Green percussion rifle

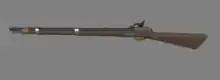
3D model of Green M1867 carbine: square receiver and cylindrical breechblock (bolt) with a small horizontal lever (only the posterior end visible) is clearly visible. Pulling the lever back would move the bolt and the top of the receiver backwards, opening the chamber for loading.

In 1865. Principality of Serbia was still an Ottoman client state, but nevertheless the Serbian government did it's best to modernize the army, which consisted of some 5.000 professional soldiers in the Regular Army and all the able-bodied men in Serbia of age 20–50, who were conscripted for military service into the National Militia and divided into three classes, according to their age (the first class were men younger than 35, the third class elder than 50). In 1862, Serbia had 94,000 rifles (caliber 13–18 mm), of Austrian and Turkish origin, and 31,000 flintlock rifles were obtained from Russia, which were converted into percussion rifles at the military workshops in Užice.